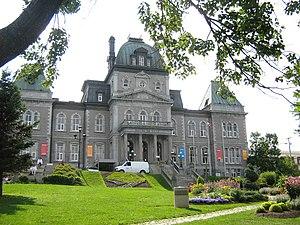
Hôtel de ville de Sherbrooke
Cette liste recense les biens du patrimoine immobilier de l'Estrie inscrits au répertoire du patrimoine culturel du Québec. Cette liste est divisées par municipalité régionale de comté géographique.
Sherbrooke est une ville canadienne située au Québec, au confluent des rivières Magog et Saint-François. Elle se trouve à environ 130 kilomètres à l'est de Montréal et à peu près 50 kilomètres au nord de la frontière américaine. Sherbrooke est le principal centre économique, culturel et institutionnel de la région administrative de l'Estrie, d'où son surnom de « la Reine des Cantons-de-l'Est ». Elle est le siège d'un archevêché catholique. Sa population est estimée à 161 323 habitants en 2016 et elle constitue la 6ᵉ ville en importance au Québec. La Région Métropolitaine de Recensement de Sherbrooke compte quant à elle 212 105 habitants et constitue la 4ᵉ plus grande RMR au Québec et la 20ᵉ au Canada.
Cet article recense les lieux patrimoniaux de l'Estrie inscrit au Répertoire canadien des lieux patrimoniaux, qu'ils soient de niveau provincial, fédéral ou municipal.